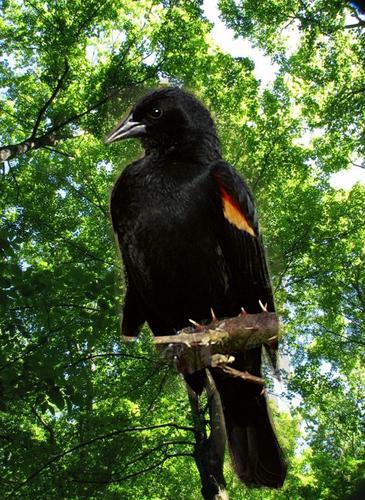
Bird species: Red_winged_Blackbird
Bird type: landbird
Background: land